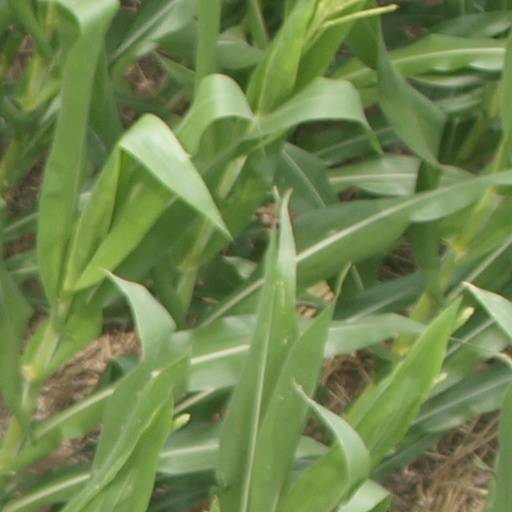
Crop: maize; corn